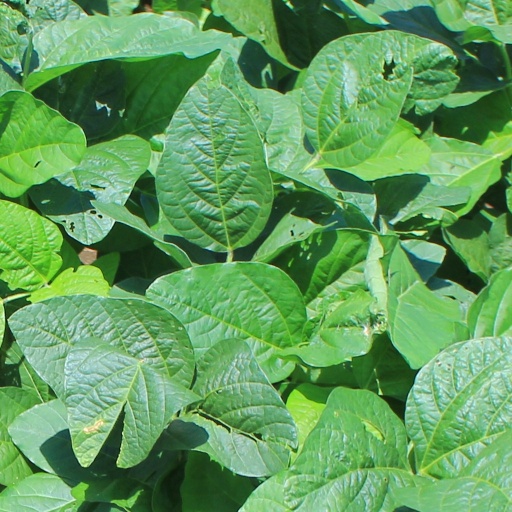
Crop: soybean